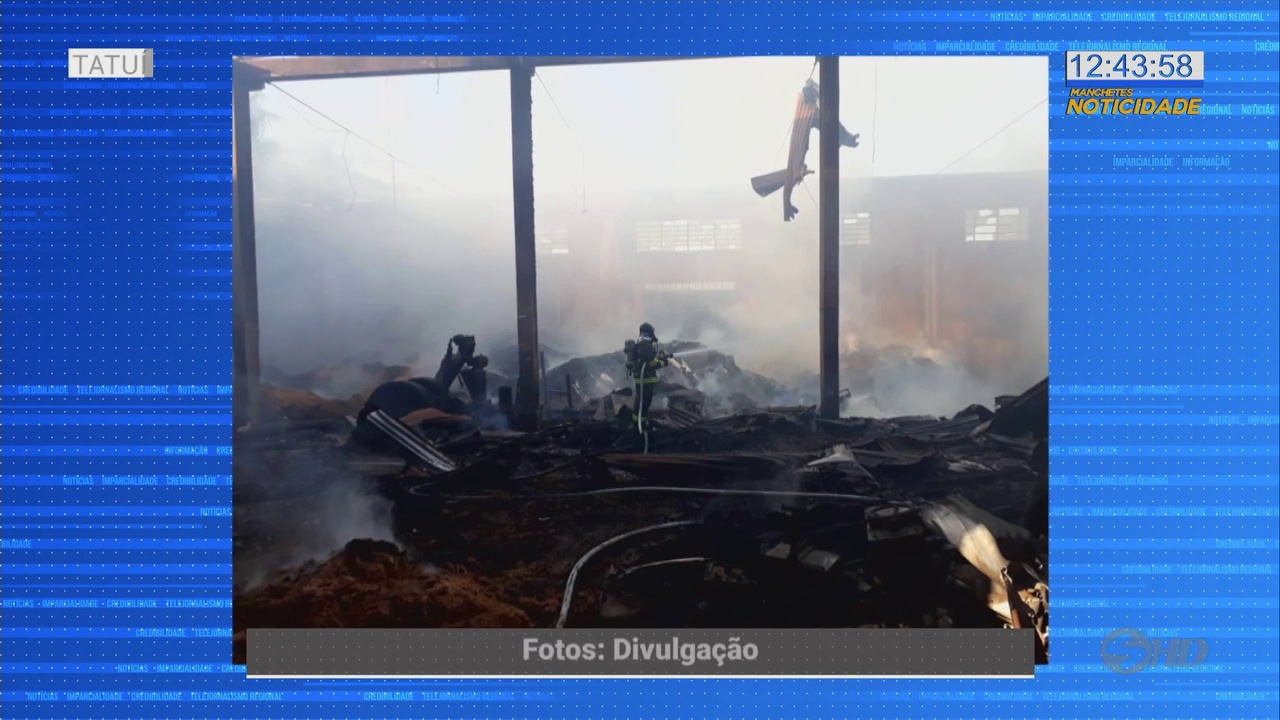
Fire: no
Smoke: yes